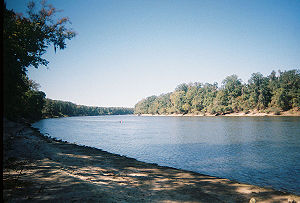
Apalachicola River
Apalachicola River er en 269 km lang flod der løber i Florida i USA. Den har et afvandingsområde på 50.505 km², og dannes ved sammenløbet af de to floder Chattahoochee River og Flint River i den opstemmede Lake Seminole, ved Chattahoochee ved grænsen til staten Georgia.